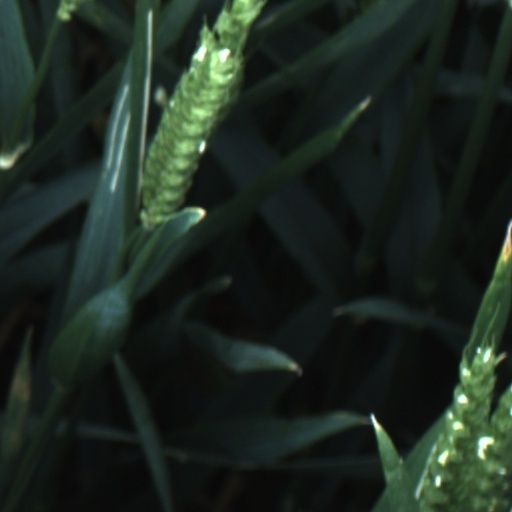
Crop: wheat